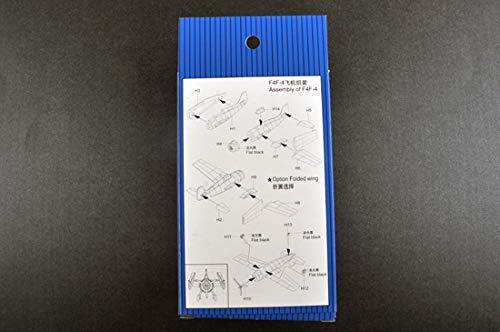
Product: Trumpeter 1/350 F4F4 Wildcat Aircraft Set for USS Hornet (10-Box)
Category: Toys & Games | Hobbies | Models & Model Kits | Model Kits | Airplane & Jet Kits
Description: Ready-to-build plastic model kit.
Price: $15.69